SNC-Lavalin affair

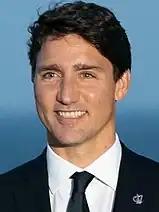
Justin Trudeau in 2019

In the days following the publication of the article in "The Globe and Mail", opposition party politicians and the media questioned whether the reason for Wilson-Raybould's removal was her refusal to prevent criminal prosecution of SNC-Lavalin. Trudeau denied the allegations, telling reporters, "The allegations reported in the story are false." He stated, "At no time did I or my office direct the current or previous attorney-general to make any particular decision in this matter." Wilson-Raybould's replacement as Minister of Justice and Attorney General, David Lametti, said in the House of Commons that the Prime Minister's office had not given directives to or put pressure on either of them. Wilson-Raybould would not comment on the article, saying she was bound by solicitor-client privilege.